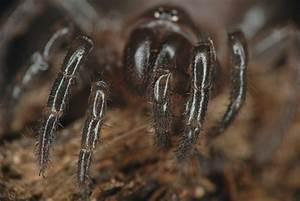
spider